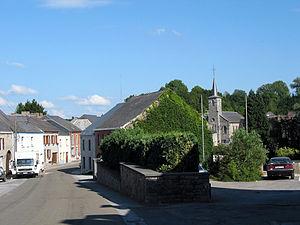
Doische (Belgique), rue du Viroin.